History of printing in Poland

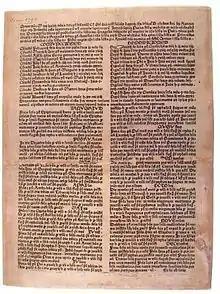
Sole surviving copy of the "Almanach cracoviense ad annum 1474"

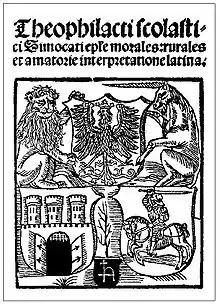
Copernicus' translation into Latin of Greek poems by Theophylact Simocatta, printed by Johann Haller, 1509

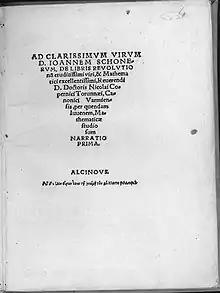
The "Narratio prima" of Rheticus, an abstract of Copernicus' heliocentric theory, printed 1540 in Danzig by Franz Rhode

The history of printing in Poland began in the late 15th century, when following the creation of the Gutenberg Bible in 1455, printers from Western Europe spread the new craft abroad.